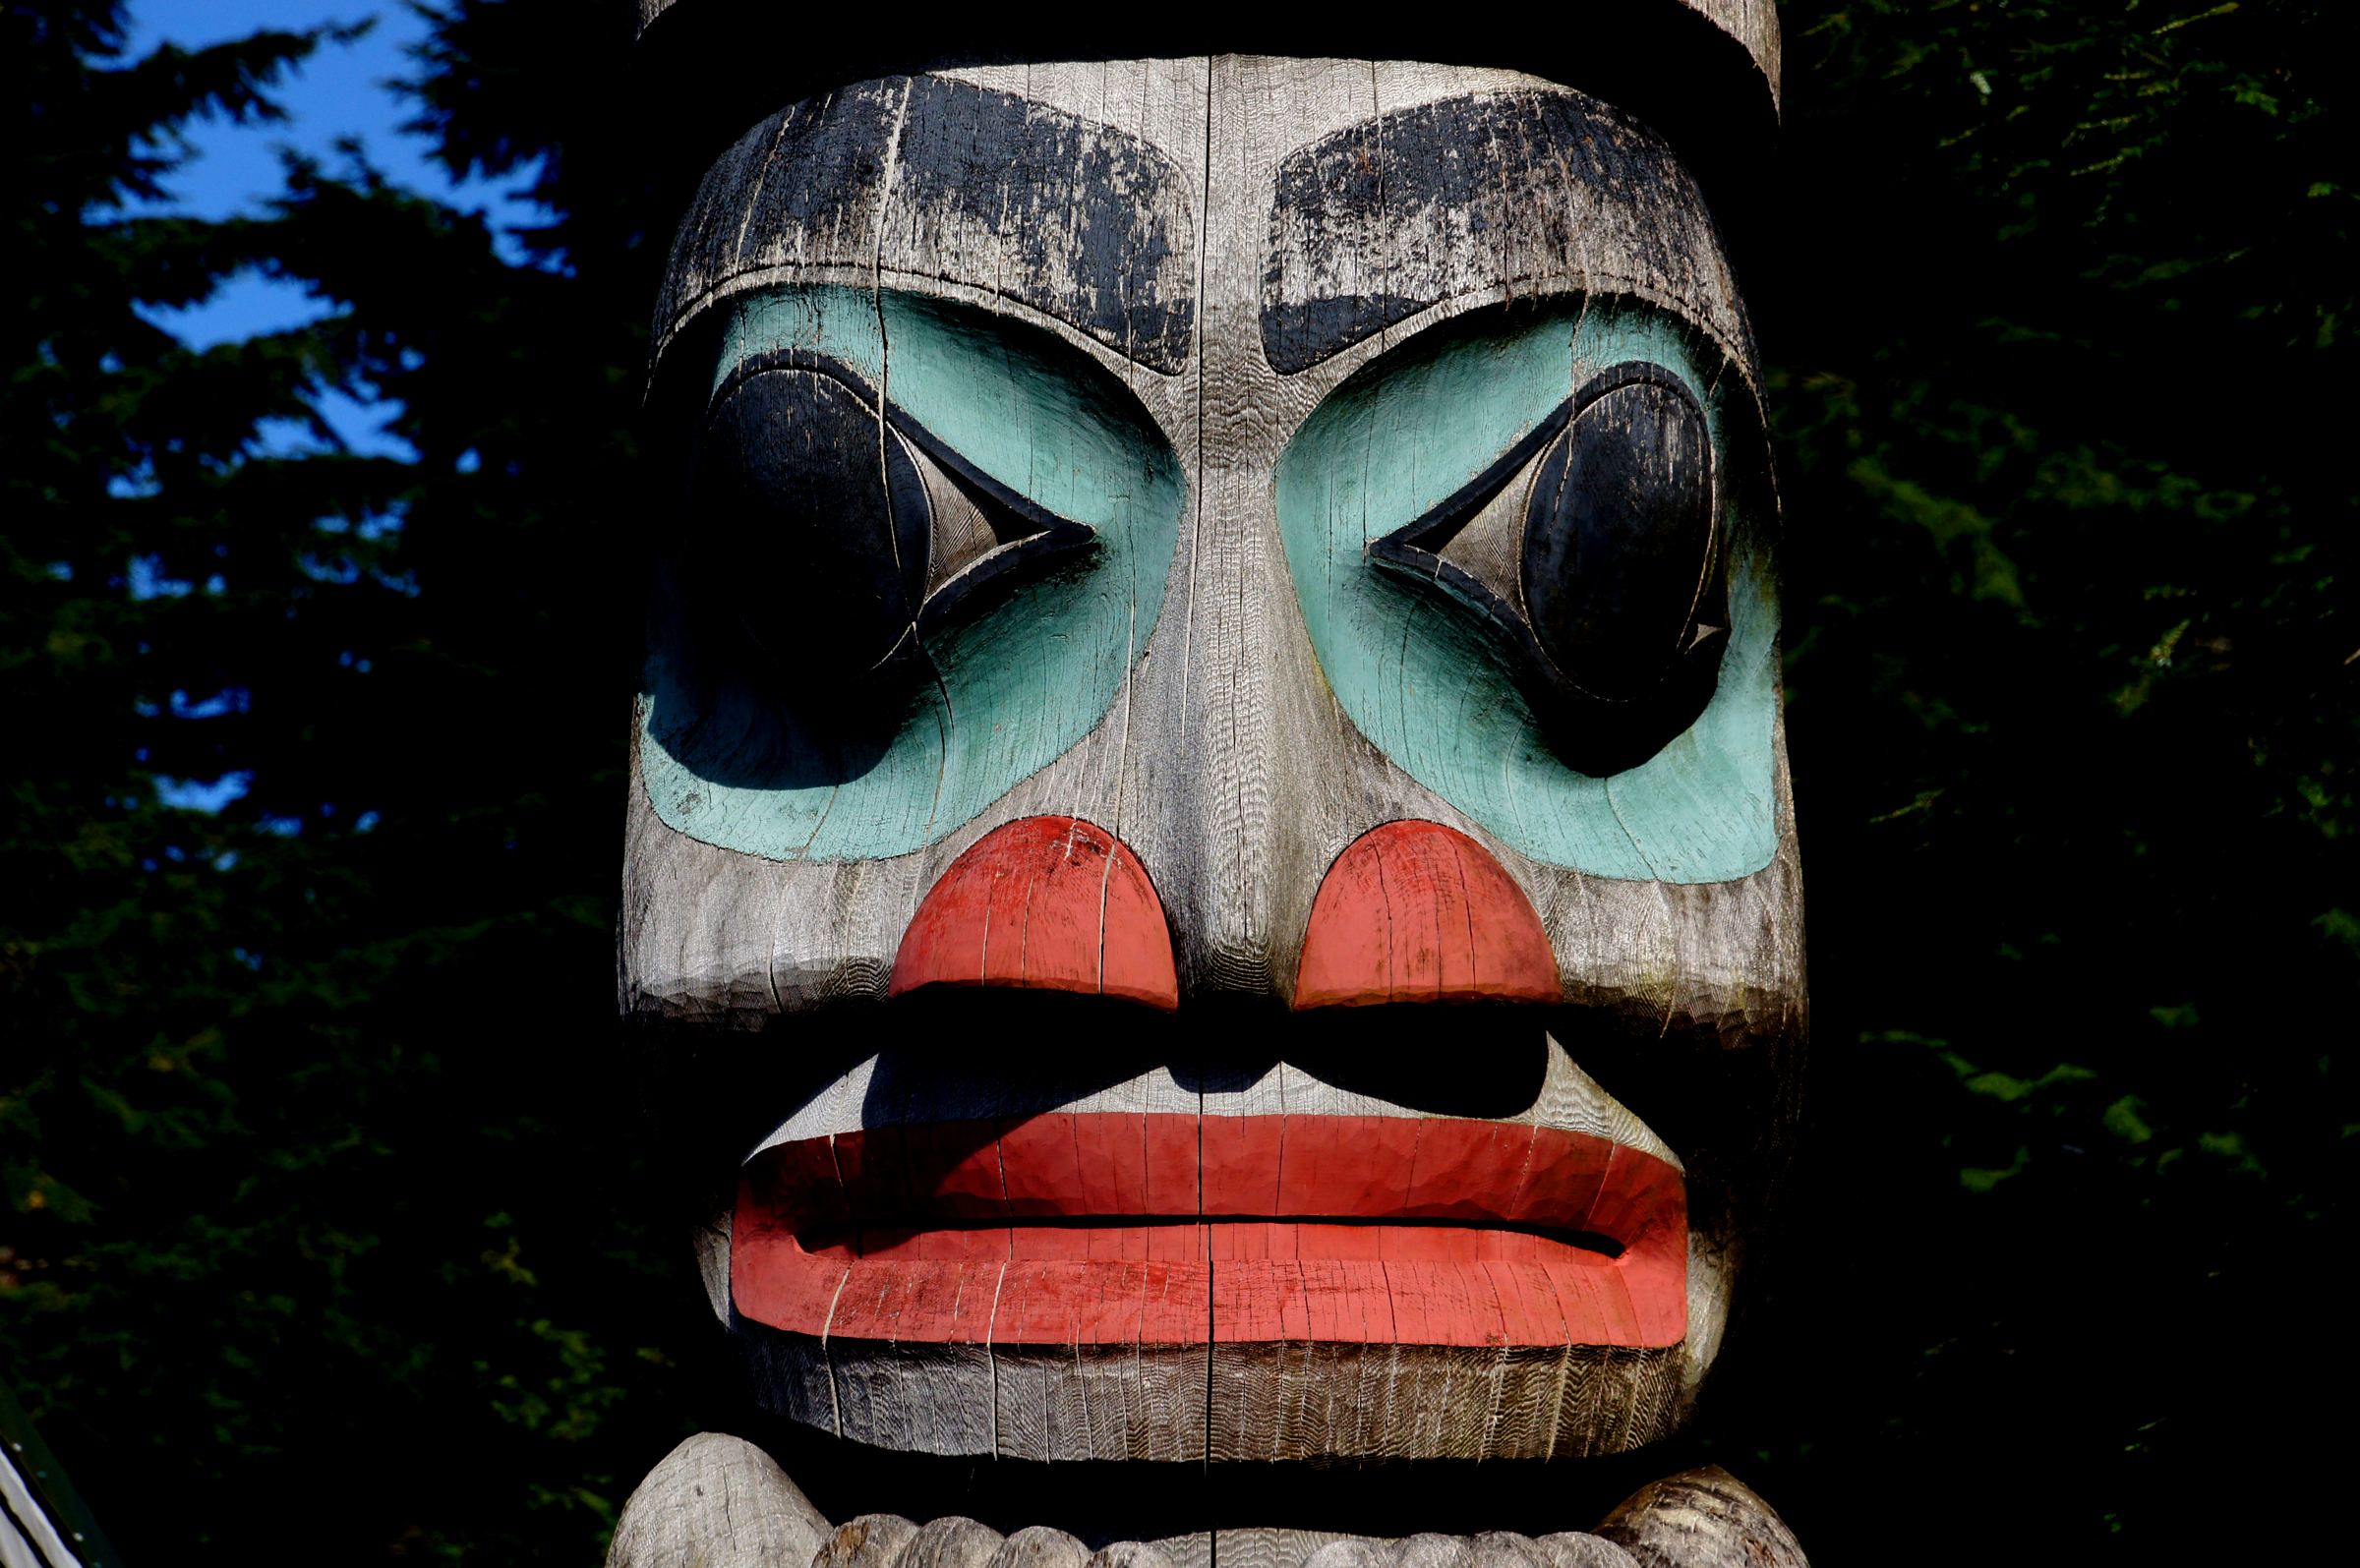
clothing, headgear, art, mask, publicdomain, canada, head, masks, costume, alaska, northamaricanindians, totempoles, nativeart, woodcarving, masque